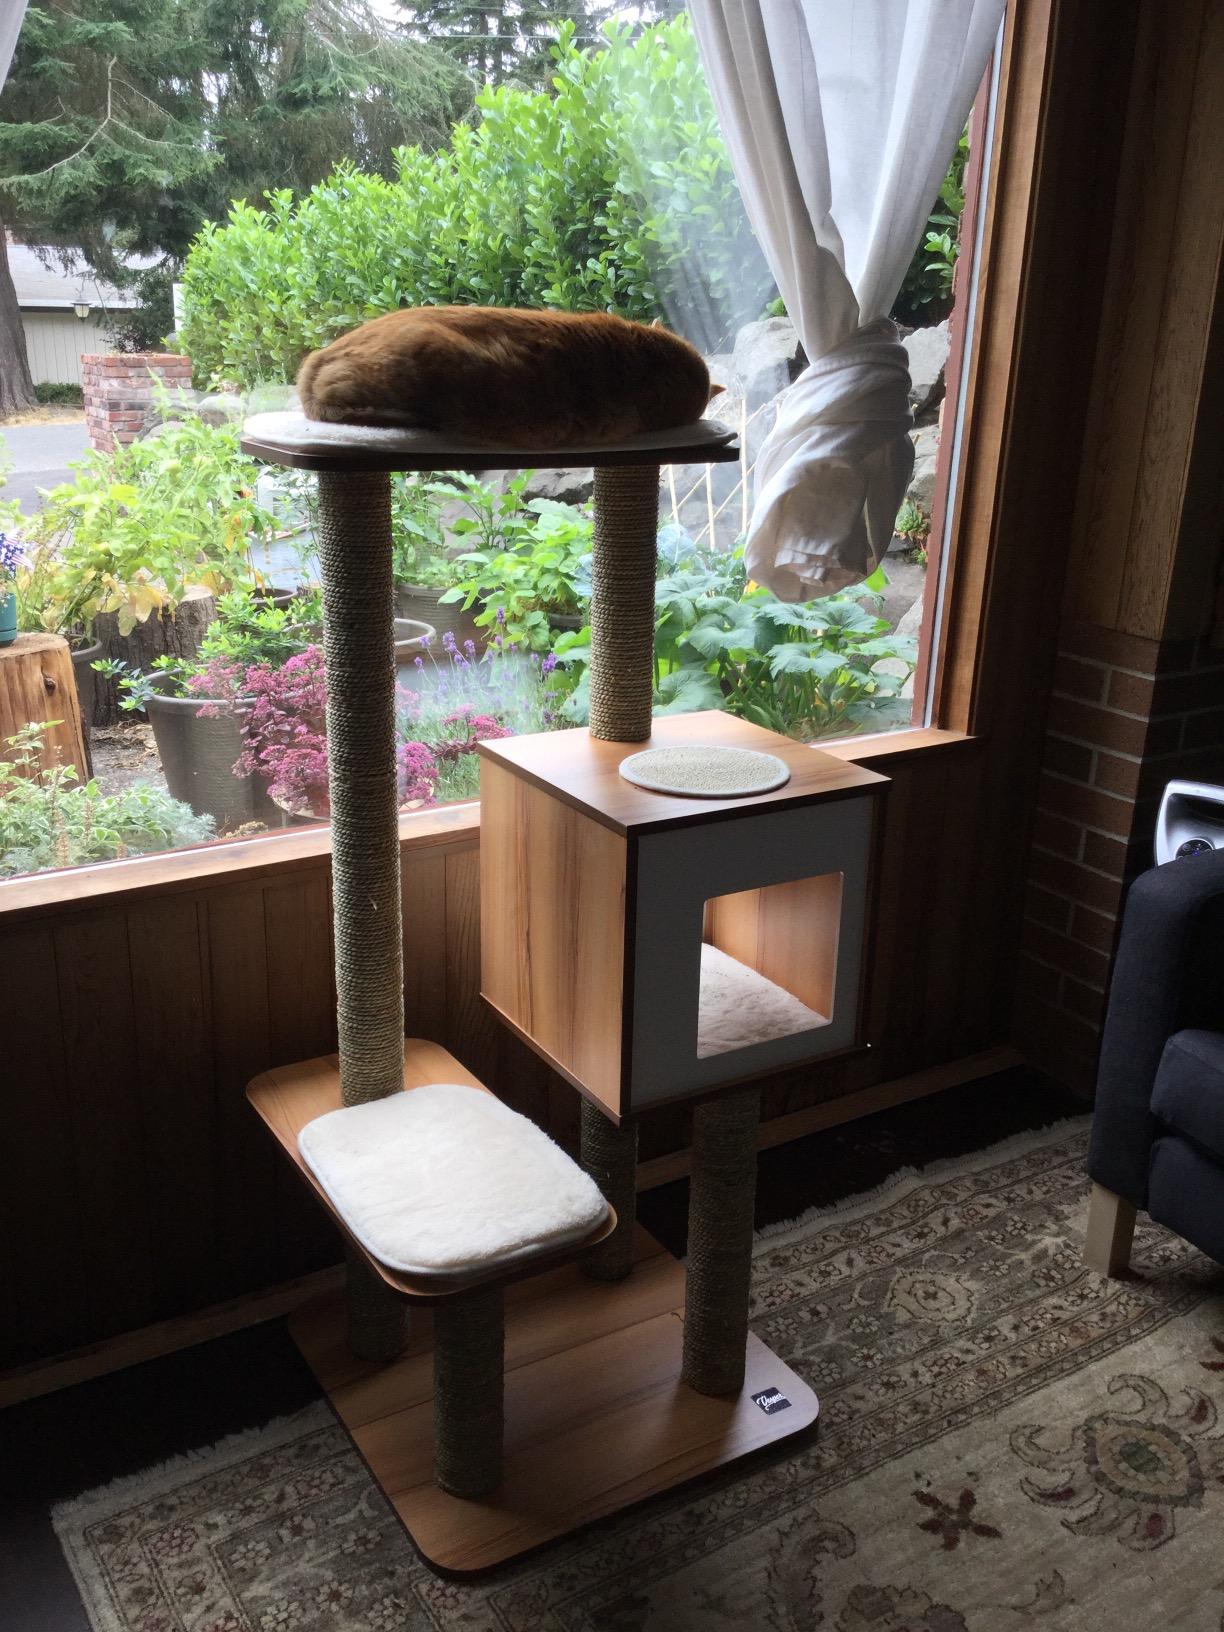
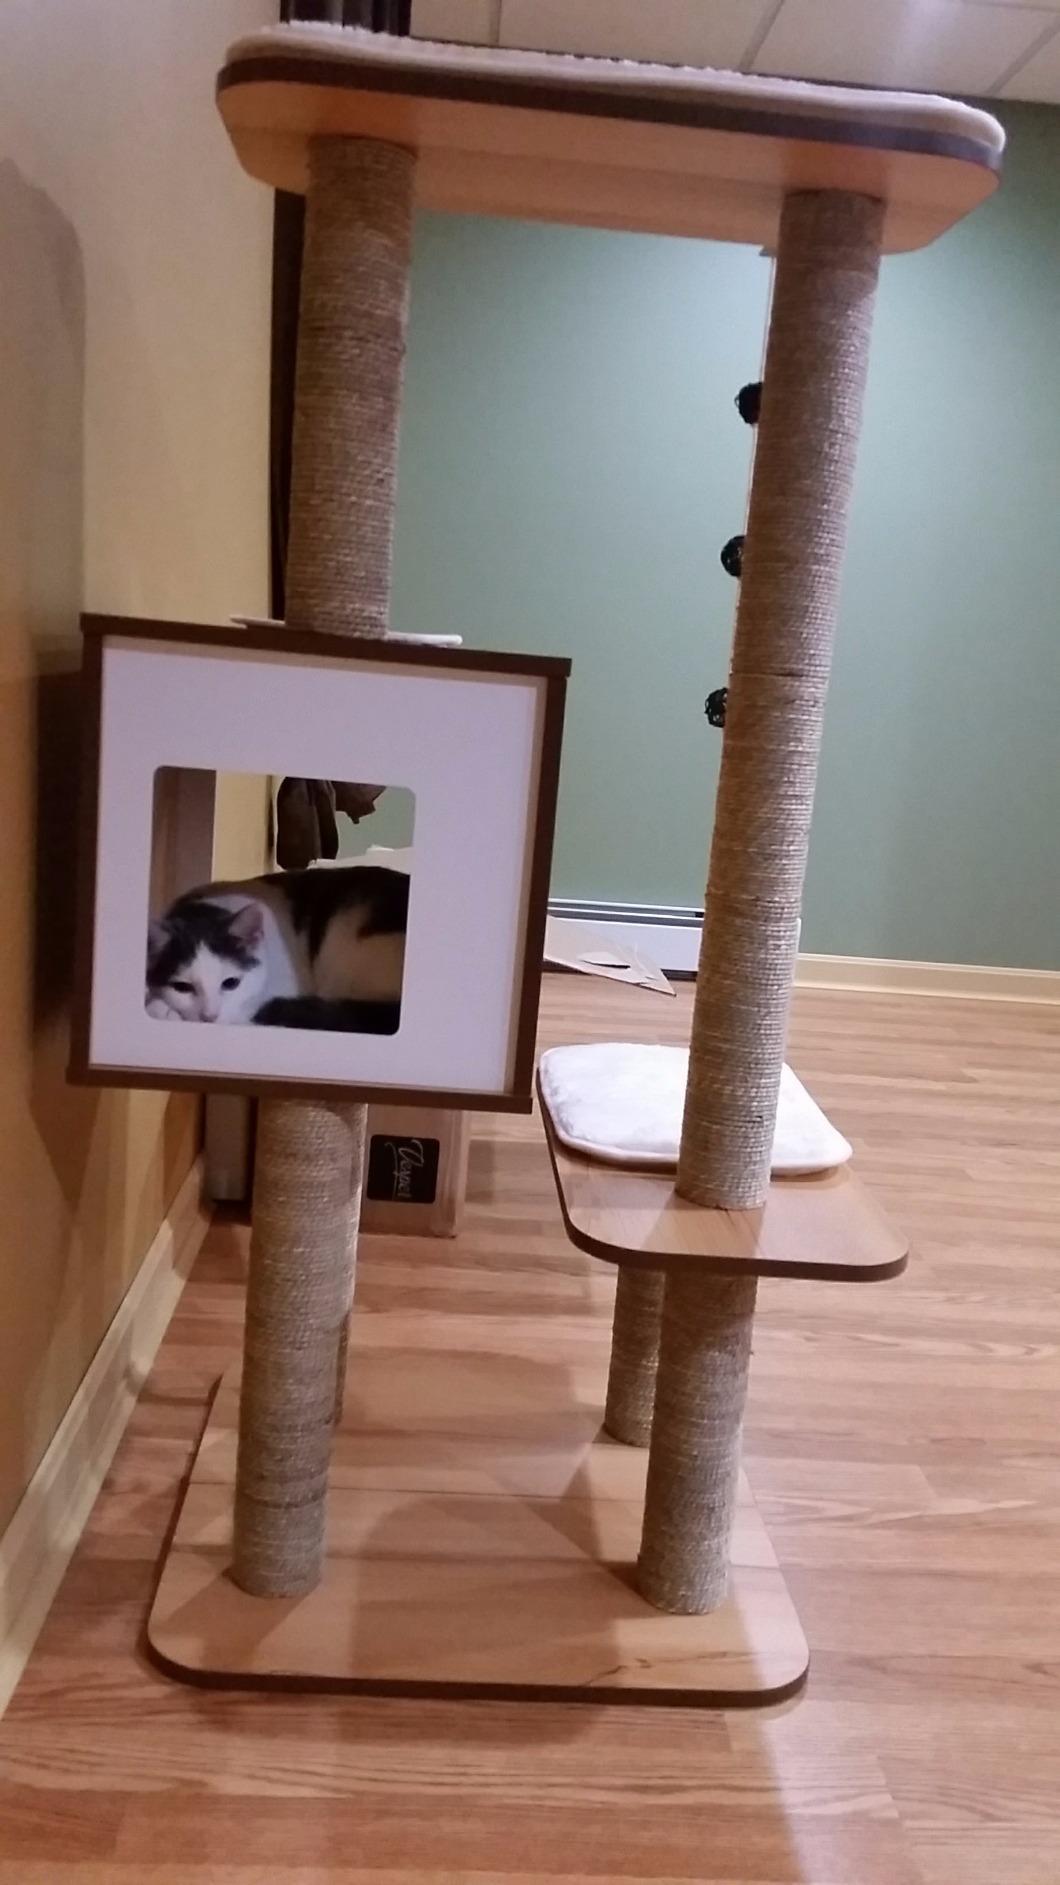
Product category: items_cat tree
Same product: yes